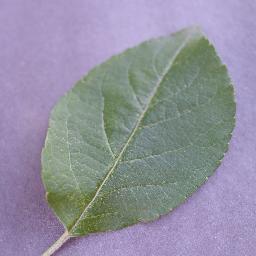
Label: Apple___healthy